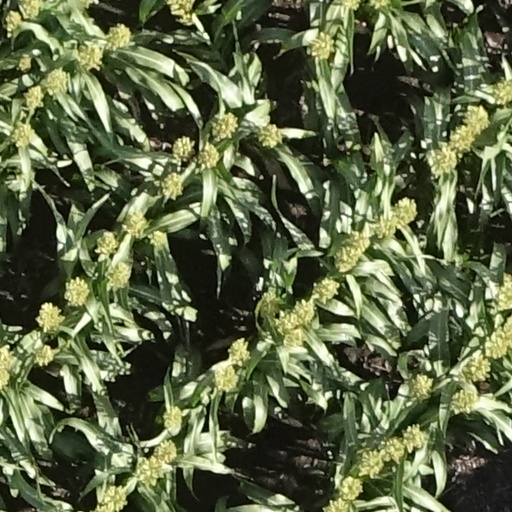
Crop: sorghum